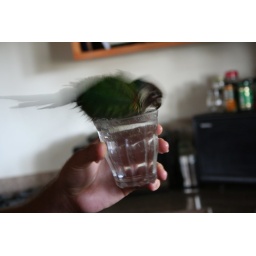
She really likes to take baths in my water glass